Daniel Bagley

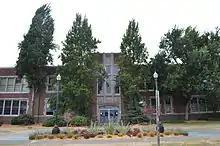
Daniel Bagley Elementary School

Bagley Avenue in Seattle, north of the shores of Lake Union, honors both Daniel Bagley and his son Clarence.